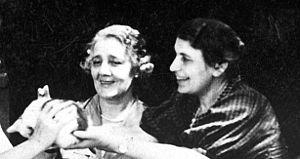
L'histoire de la psychanalyse en Grande-Bretagne commence à la fin du XIXᵉ siècle, elle est très liée à l'histoire de la Société britannique de psychanalyse et donne naissance à des conceptualisation originales de nombreux auteurs dont les plus connus sont Ernest Jones, Edward Glover, Melanie Klein, Donald Winnicott et Wilfred Bion.
Les Grandes controverses sont le nom qui désignent les débats scientifiques qui se sont déroulés au sein du mouvement psychanalytique britannique, entre novembre 1940 ou 1941 et février 1944 ou 1946, selon les auteurs, débats durant lesquels les diverses tendances du freudisme, présentes dans la Société britannique de psychanalyse, se sont durement opposées, sur le plan théorique et clinique.
Anna Freud, née le 3 décembre 1895 à Vienne et morte le 9 octobre 1982 à Londres, est une psychanalyste, née en Autriche, puis exilée en Angleterre en 1938, et naturalisée britannique. Elle est la fille du psychanalyste Sigmund Freud.
La Société britannique de psychanalyse, en anglais, British Psychoanalytical Society, est fondée en 1919 par Ernest Jones. Elle a été précédée par une première société, la London Psychoanalytical Society.